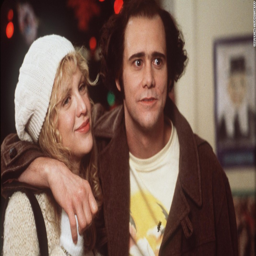
actor plays the role of entertainer , alongside actress and artist , in the movie biographical film .